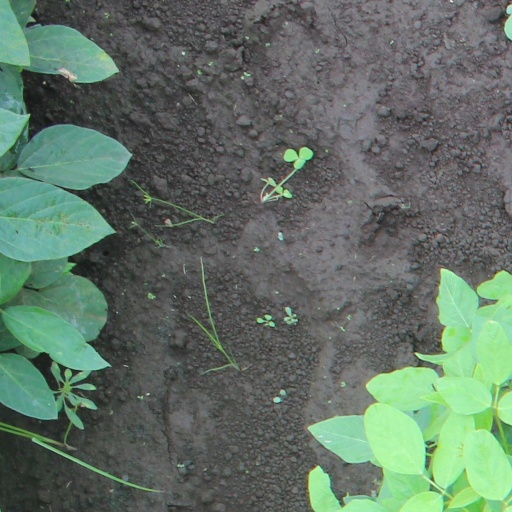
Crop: soybean